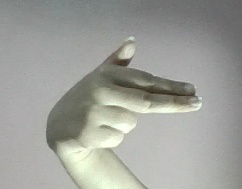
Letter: ghain